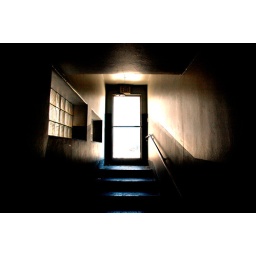
Exit to the street from an old building in DeKalb, IL USA.